2023 American League Division Series

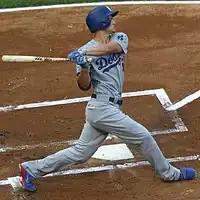
Corey Seager, pictured here with the Los Angeles Dodgers, hit a first-inning home run in Game 3.

Game 3 featured Dean Kremer toeing the rubber for the Orioles and Nathan Eovaldi for the Rangers. The Rangers broke open the scoring in the bottom of the first when Corey Seager homered to stake the Rangers to a 1–0 lead. In the second inning, the Rangers blew the game open by scoring five runs and lengthening the lead to 6–0. All runs were scored with two outs as Mitch Garver's two-run RBI double scored Marcus Semien and Seager. Then Adolis García crushed a three-run home run to chase Kremer. In the top of the fifth, the Orioles got on the scoreboard when Gunnar Henderson singled to right to score Jordan Westburg and cut the Rangers lead to 6–1. Nathaniel Lowe made it 7–1 with a home run in the bottom of the sixth. José Leclerc, who came on in the top of the eighth inning to get out of a bases-loaded jam, finished the game with a perfect ninth inning. The Rangers swept the Orioles and advanced to their first League Championship Series since 2011.